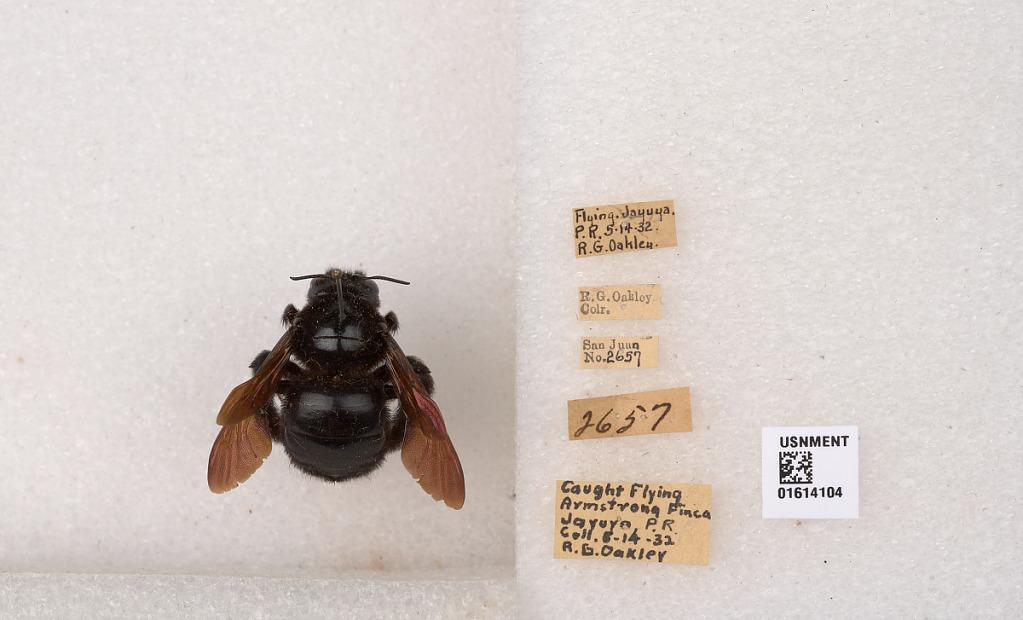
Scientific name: Xylocopa (Neoxylocopa) mordax Smith
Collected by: S. Nelson
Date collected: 1932-8-14
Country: Puerto Rico
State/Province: Jayuya
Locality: Jayuya